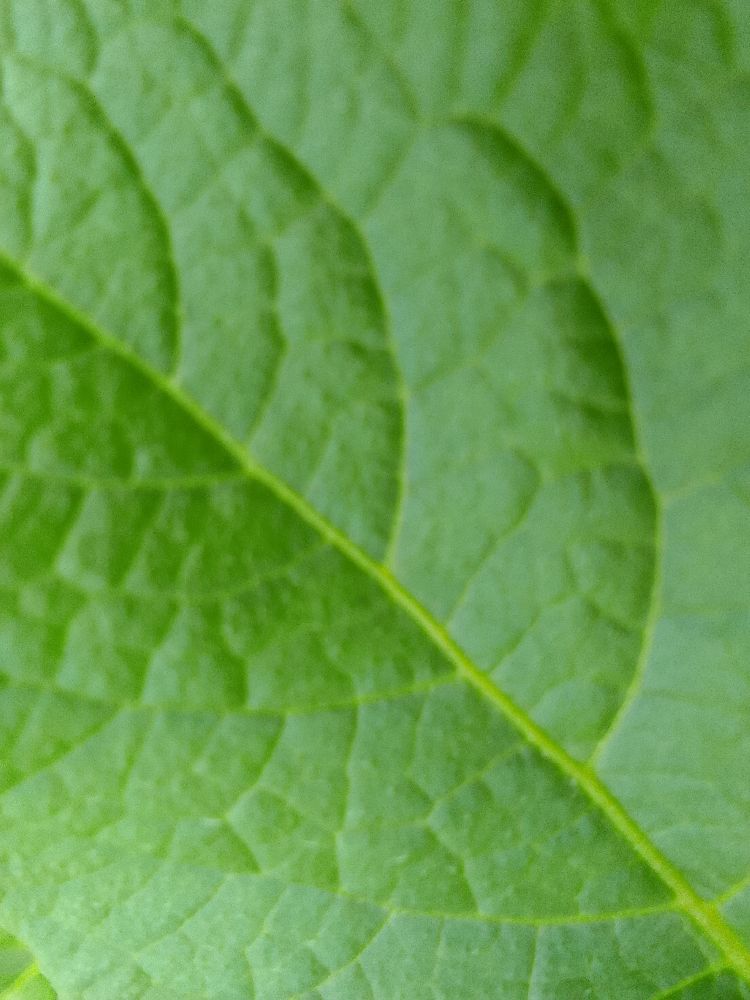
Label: Healthy